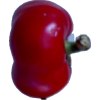
Label: red_pepper